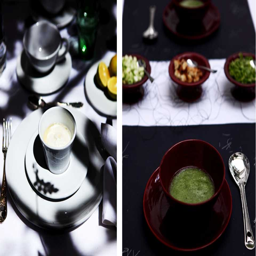
the joys of the food